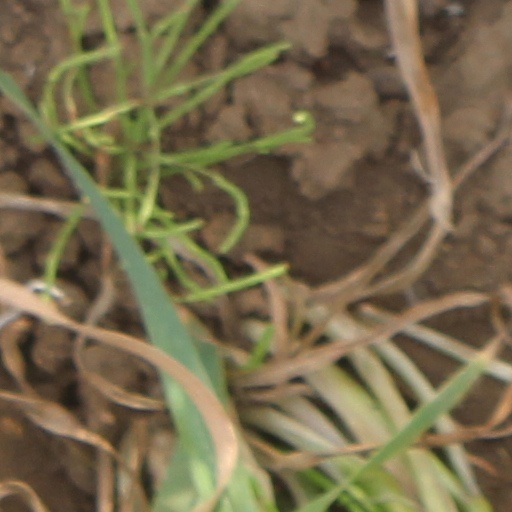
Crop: wheat